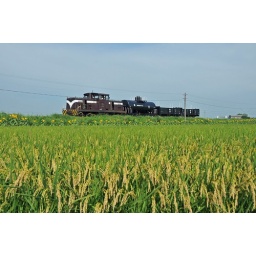
Freight train in the rice field